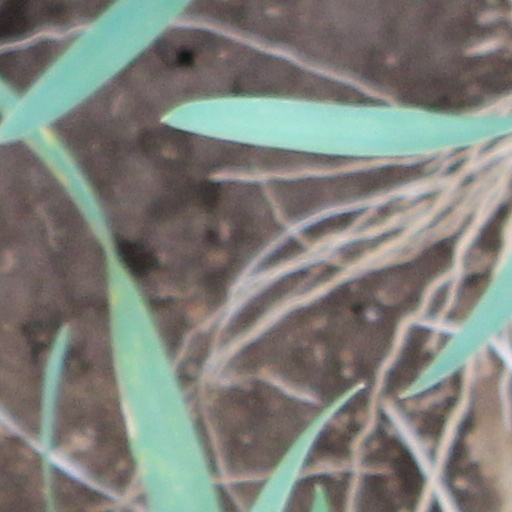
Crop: wheat